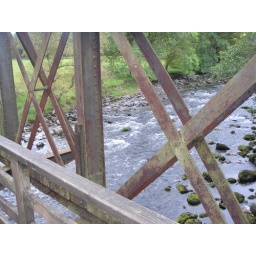
A river thorough an old bridge in lakes